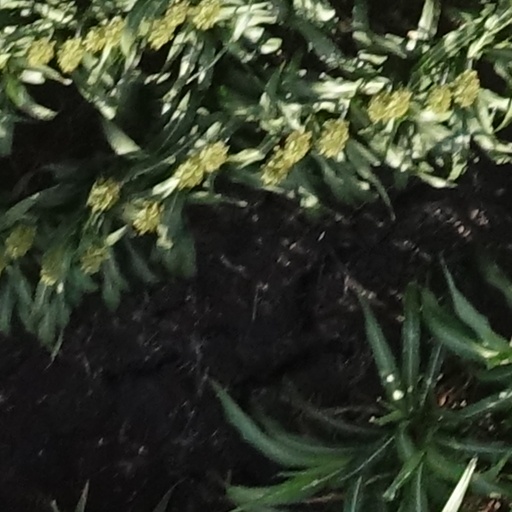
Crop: sorghum